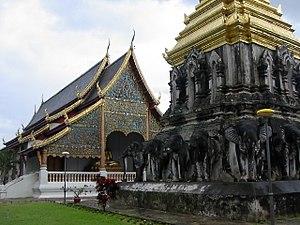
Chiang Mai, Chiangmai, Chiang Maï ou Chiengmai, surnommée la « Rose du Nord », est la sixième plus grande ville de Thaïlande, centre culturel et économique du Nord du pays et capitale de la province de Chiang Mai. La municipalité de Chiang Mai couvre Si Phra Singha, Ya Chang, Chang Chang, Wat Gate et Pa Tan. Elle couvre également certaines parties de Chang Phuak, Suthep, Pung Sun, Nong Hoi, Tha Sala, Nong Pa Phuang et Fa Ha.